History of a Six Weeks' Tour

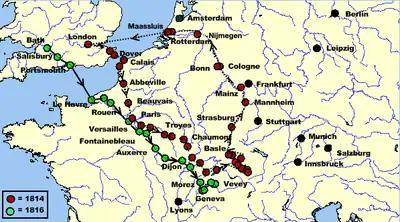
The dotted line and red dots indicate towns visited on the 1814 European tour; the solid line and green dots indicate towns visited on the 1816 trip to Lake Geneva.

In the summer of 1817, Mary Shelley started to assemble the couple's joint diary from their 1814 journey into a travel book. At what point she decided to include the letters from the 1816 Geneva trip and Percy Shelley's poem "Mont Blanc" is unclear, but by 28 September the journal and the letters were a single text. By the middle of October she was making fair copies for the press and correcting and transcribing "Frankenstein" for publication while Percy was working on "The Revolt of Islam". Percy probably corrected and copyedited the journal section while Mary did the same for his letters. Advertisements for the work appeared on 30 October in the "Morning Chronicle" and on 1 November in "The Times", promising a 6 November release. However, the work was not actually published until 12 and 13 November. It was Mary Shelley's first published work.